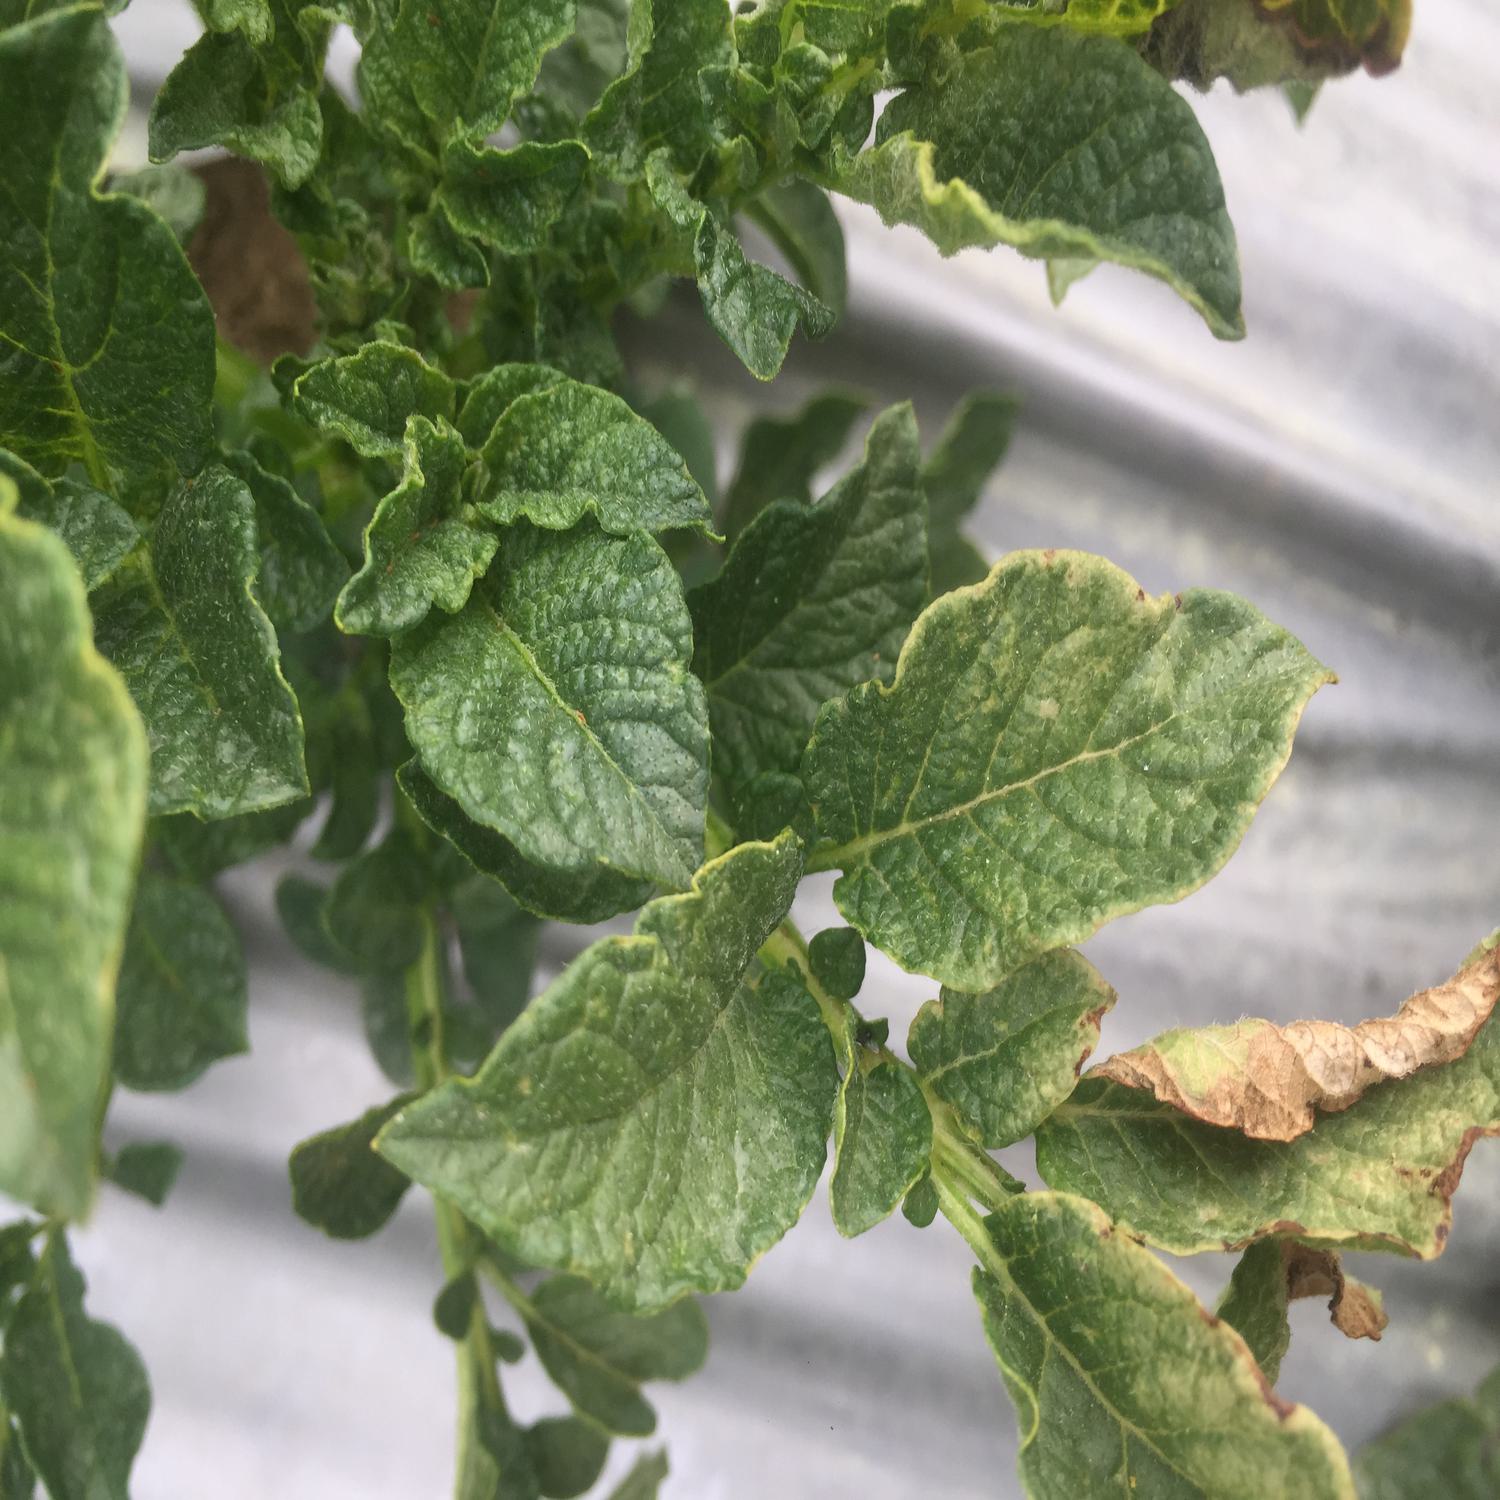
Label: Virus